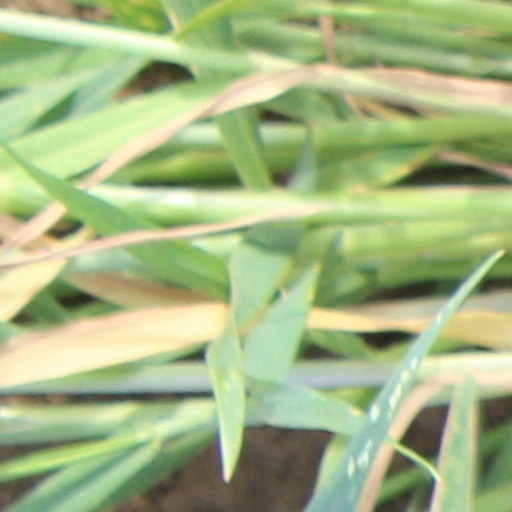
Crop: wheat